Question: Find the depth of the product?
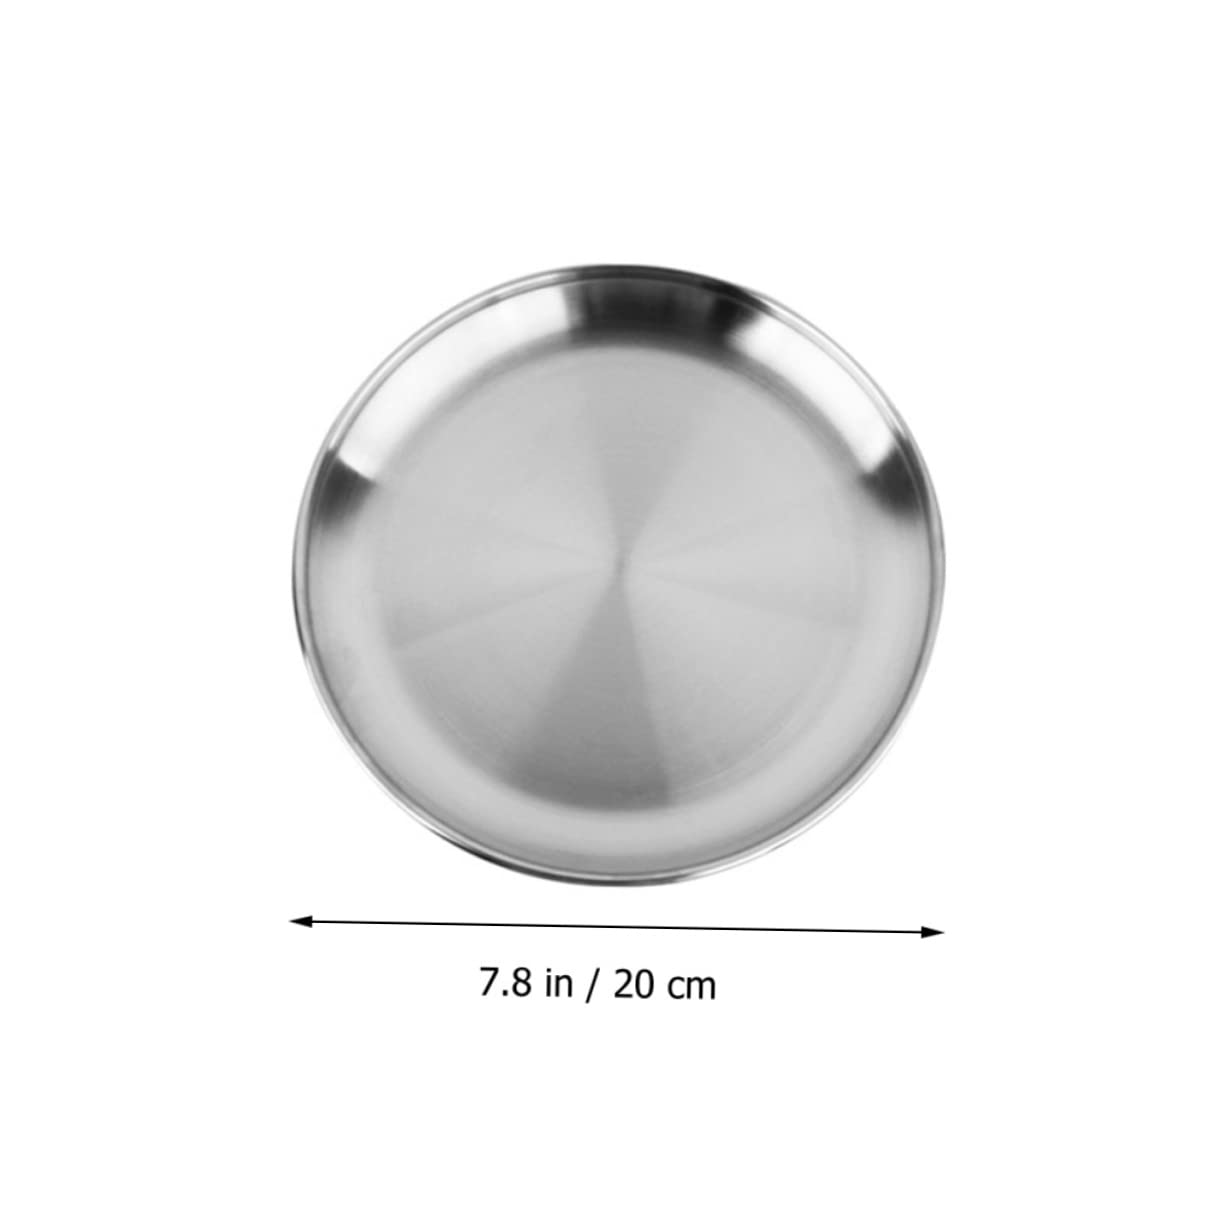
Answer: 7.8 inch